36th European Film Awards

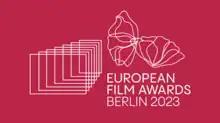
Logo for Berlin awards

The 36th European Film Awards, presented by the European Film Academy to recognize achievements in European filmmaking, took place at Arena Berlin in Berlin on 9 December 2023. It was the twenty-second time that the awards ceremony took place in Germany.